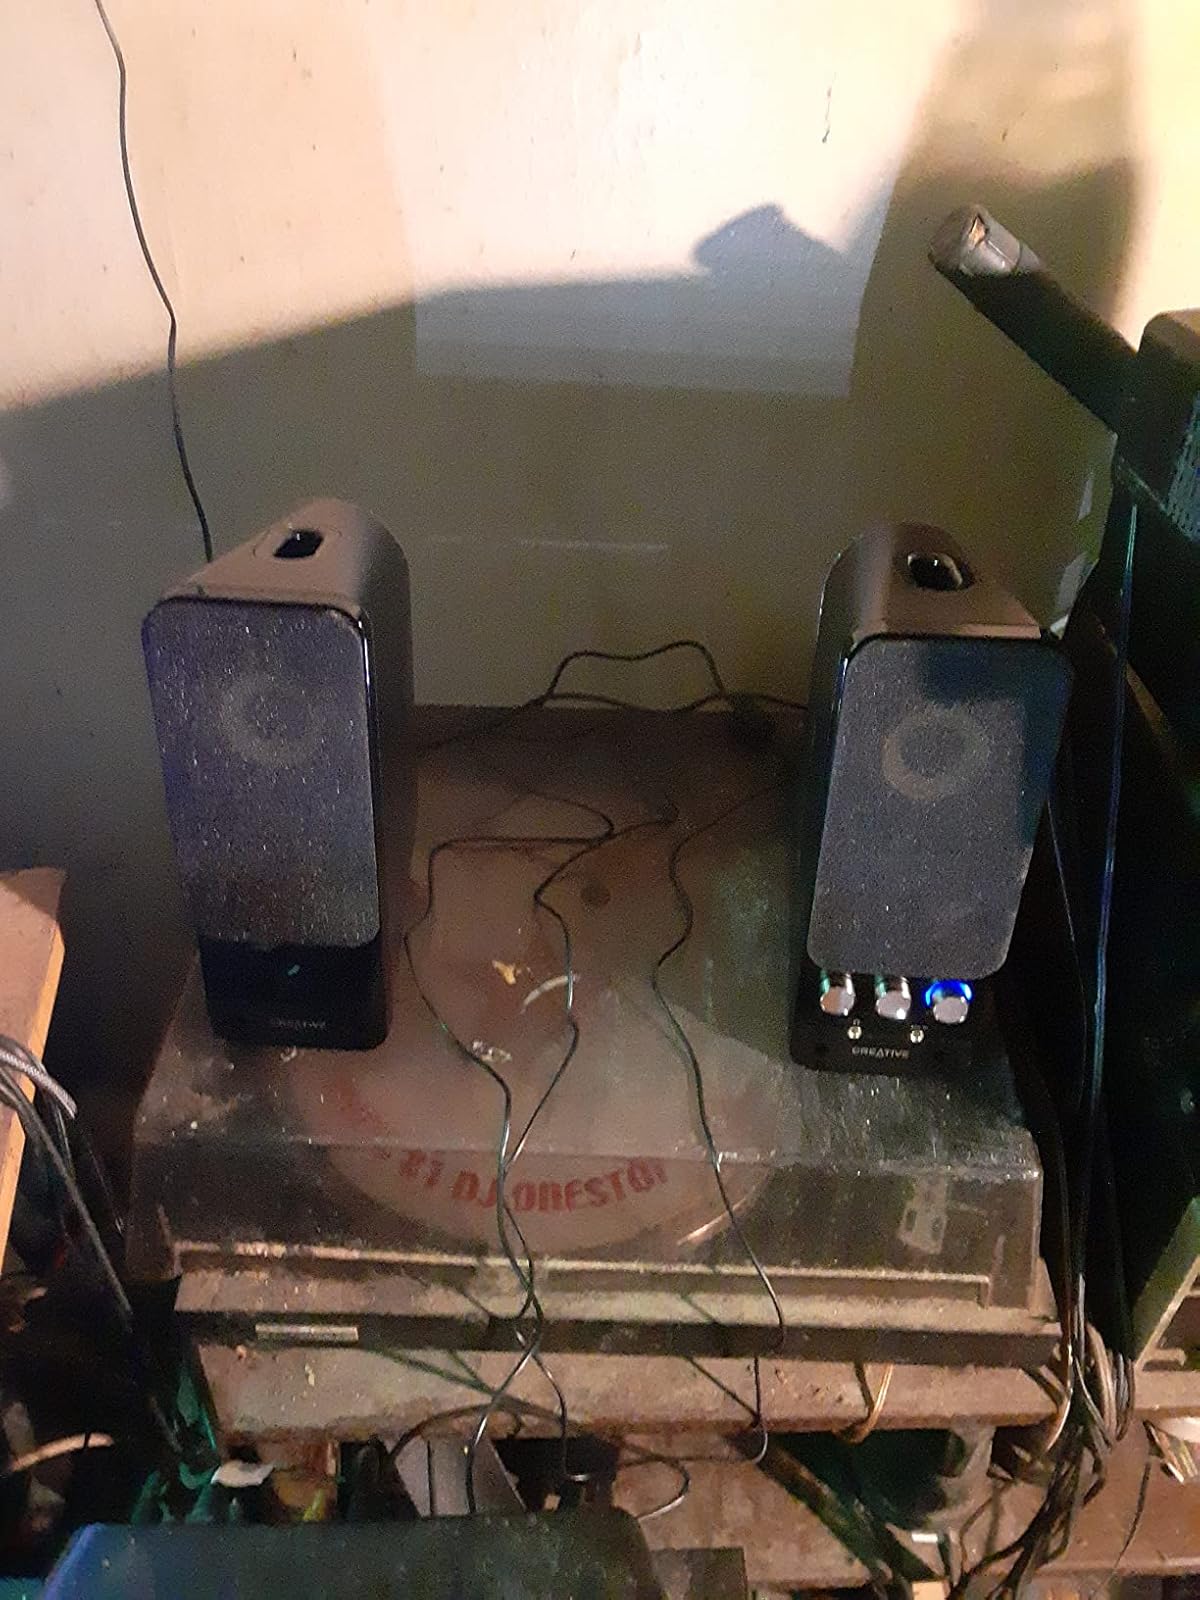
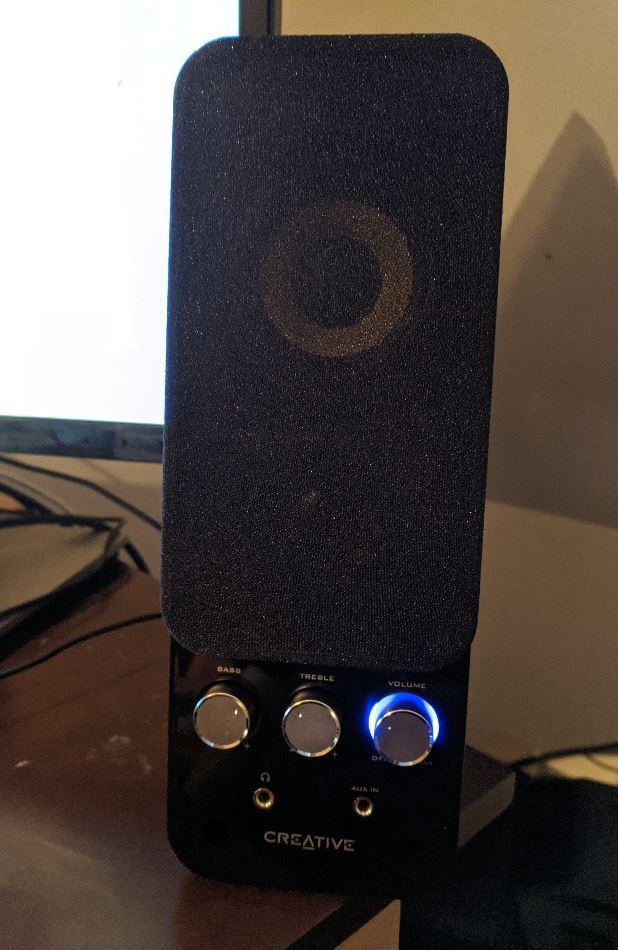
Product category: speaker
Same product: yes